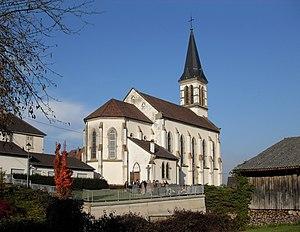
L'église Saint-Jacques-le-Majeur à Michelbach-le-Haut
Michelbach-le-Haut est une commune française située dans le département du Haut-Rhin, en région Grand Est.
Nicolas Risler, dit Risler-Tournier, né le 28 septembre 1827 à Mulhouse et mort le 26 avril 1899 à Villiers-sur-Loir, est un architecte français.